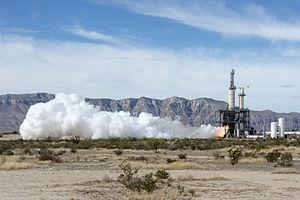
New Shepard est une fusée réutilisable développée par la société Blue Origin pour effectuer des vols suborbitaux. Le lanceur décolle et atterrit verticalement. Le 23 novembre 2015, la fusée a effectué un premier vol complet comprenant une ascension jusqu'à une altitude de 100 km. Le dernier vol à ce jour a eu lieu le 11 décembre 2019. Dans le futur, la capsule, qui transportera entre autres des touristes spatiaux, effectuera ses atterrissages en douceur et à la verticale, et ce le plus proche du site de lancement.
Blue Origin est une société créée en 2000 par le milliardaire Jeff Bezos, fondateur et principal actionnaire d'Amazon.com, dans le but de développer de nouvelles technologies permettant d'abaisser le coût d'accès à l'espace. Le siège se trouve à Kent dans la banlieue de Seattle. Son activité principale est centrée sur la construction du lanceur lourd New Glenn qui doit effectuer son premier vol en 2021 et le développement de moteurs cryogéniques BE-3, BE-4 et BE-7 pour couvrir ses besoins ainsi que pour propulser le futur lanceur lourd Vulcan de United Launch Alliance chargé de remplacer l'Atlas V et Delta 4.
Le BE-3 est un moteur-fusée américain développé par le constructeur Blue Origin qui a effectué son premier vol en 2015 en propulsant la fusée monoétage New Shepard. Ce moteur-fusée à ergols liquides brûle un mélange d'oxygène et d'hydrogène liquides et fournit une poussée de 49 tonnes. Il est envisagé de l'utiliser pour propulser le second étage de la fusée Vulcan de United Launch Alliance dont le premier vol est planifié en 2019.